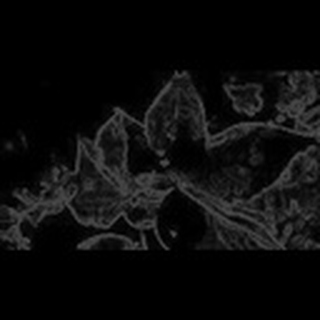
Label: cotton_target_spot